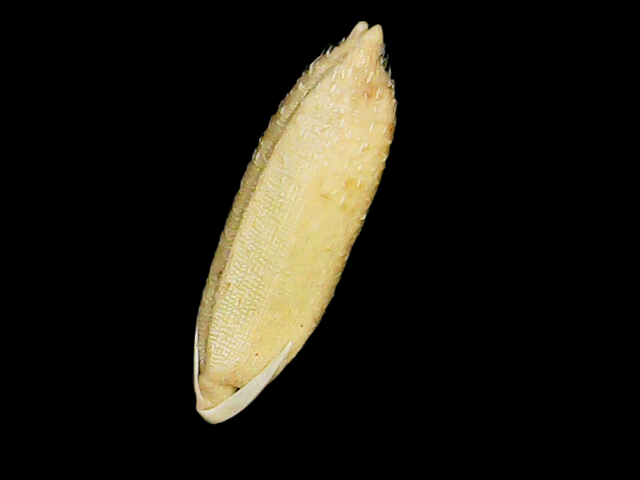
Rice variety: Bd51